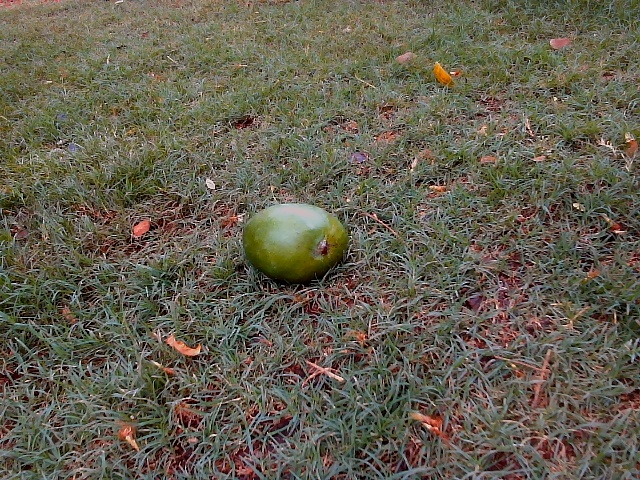
Label: Raw_Mango